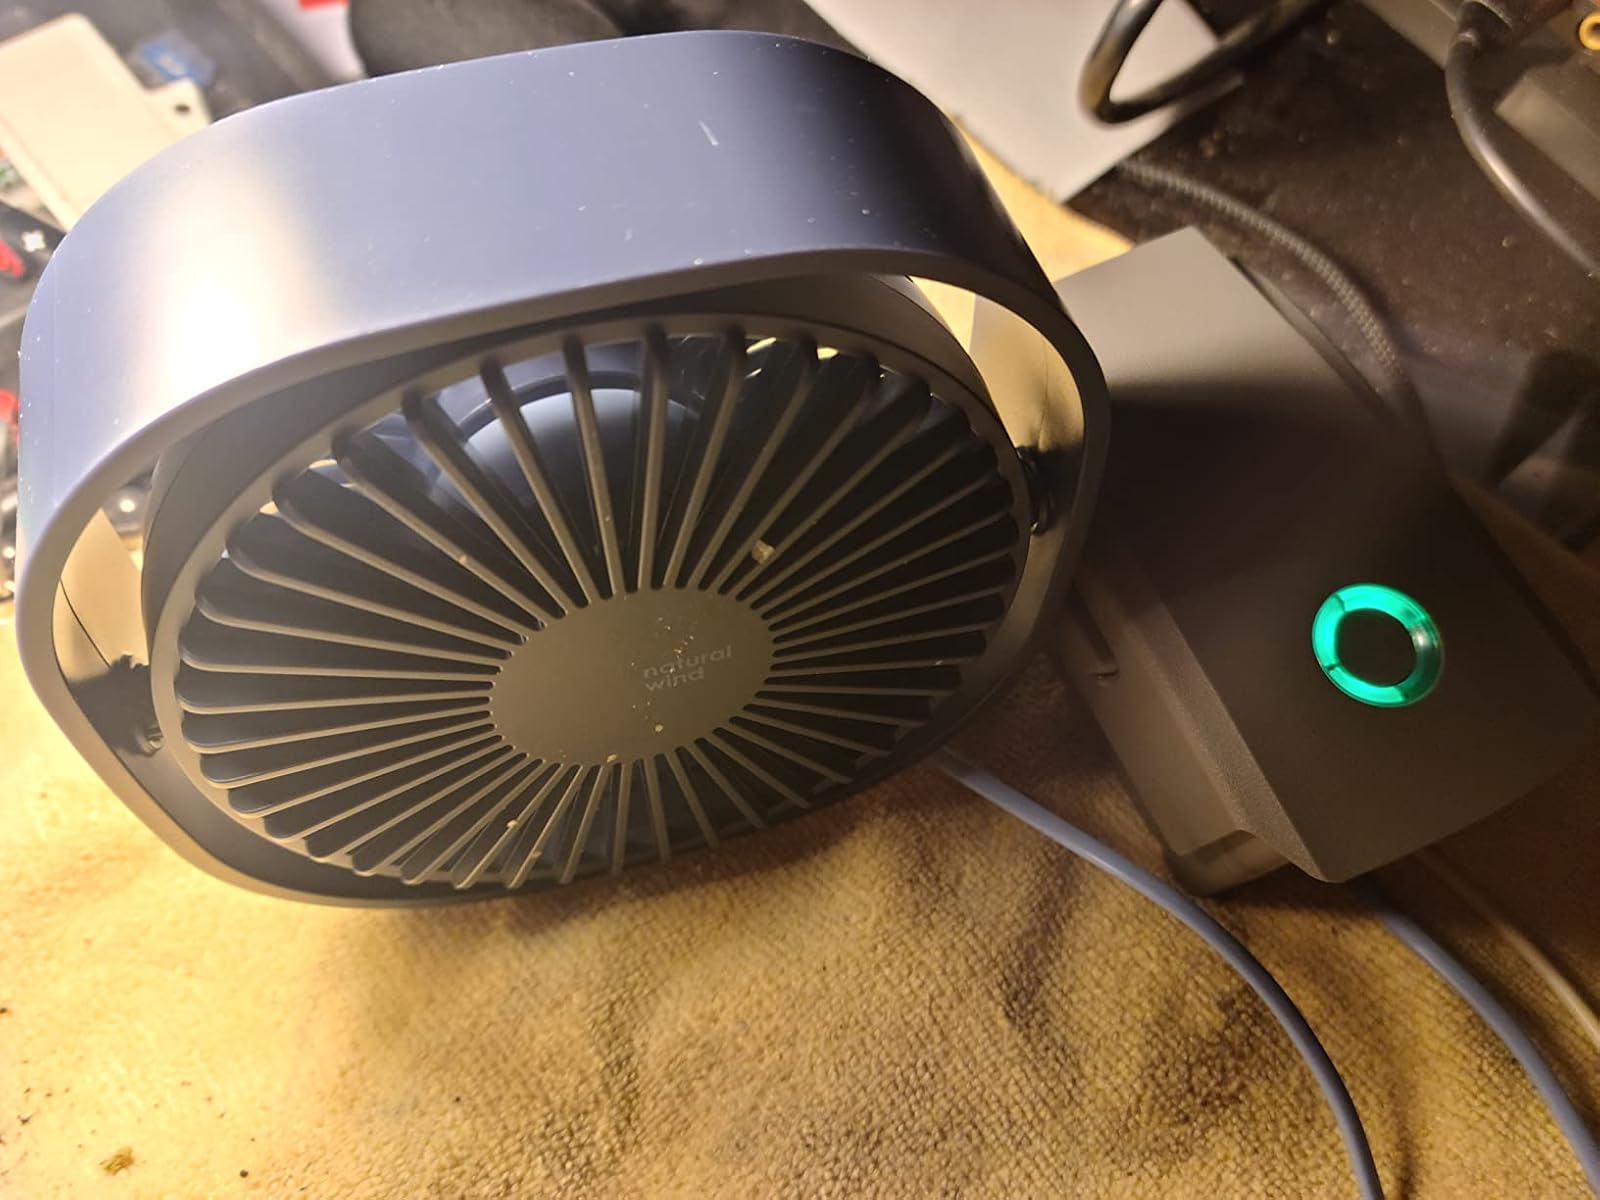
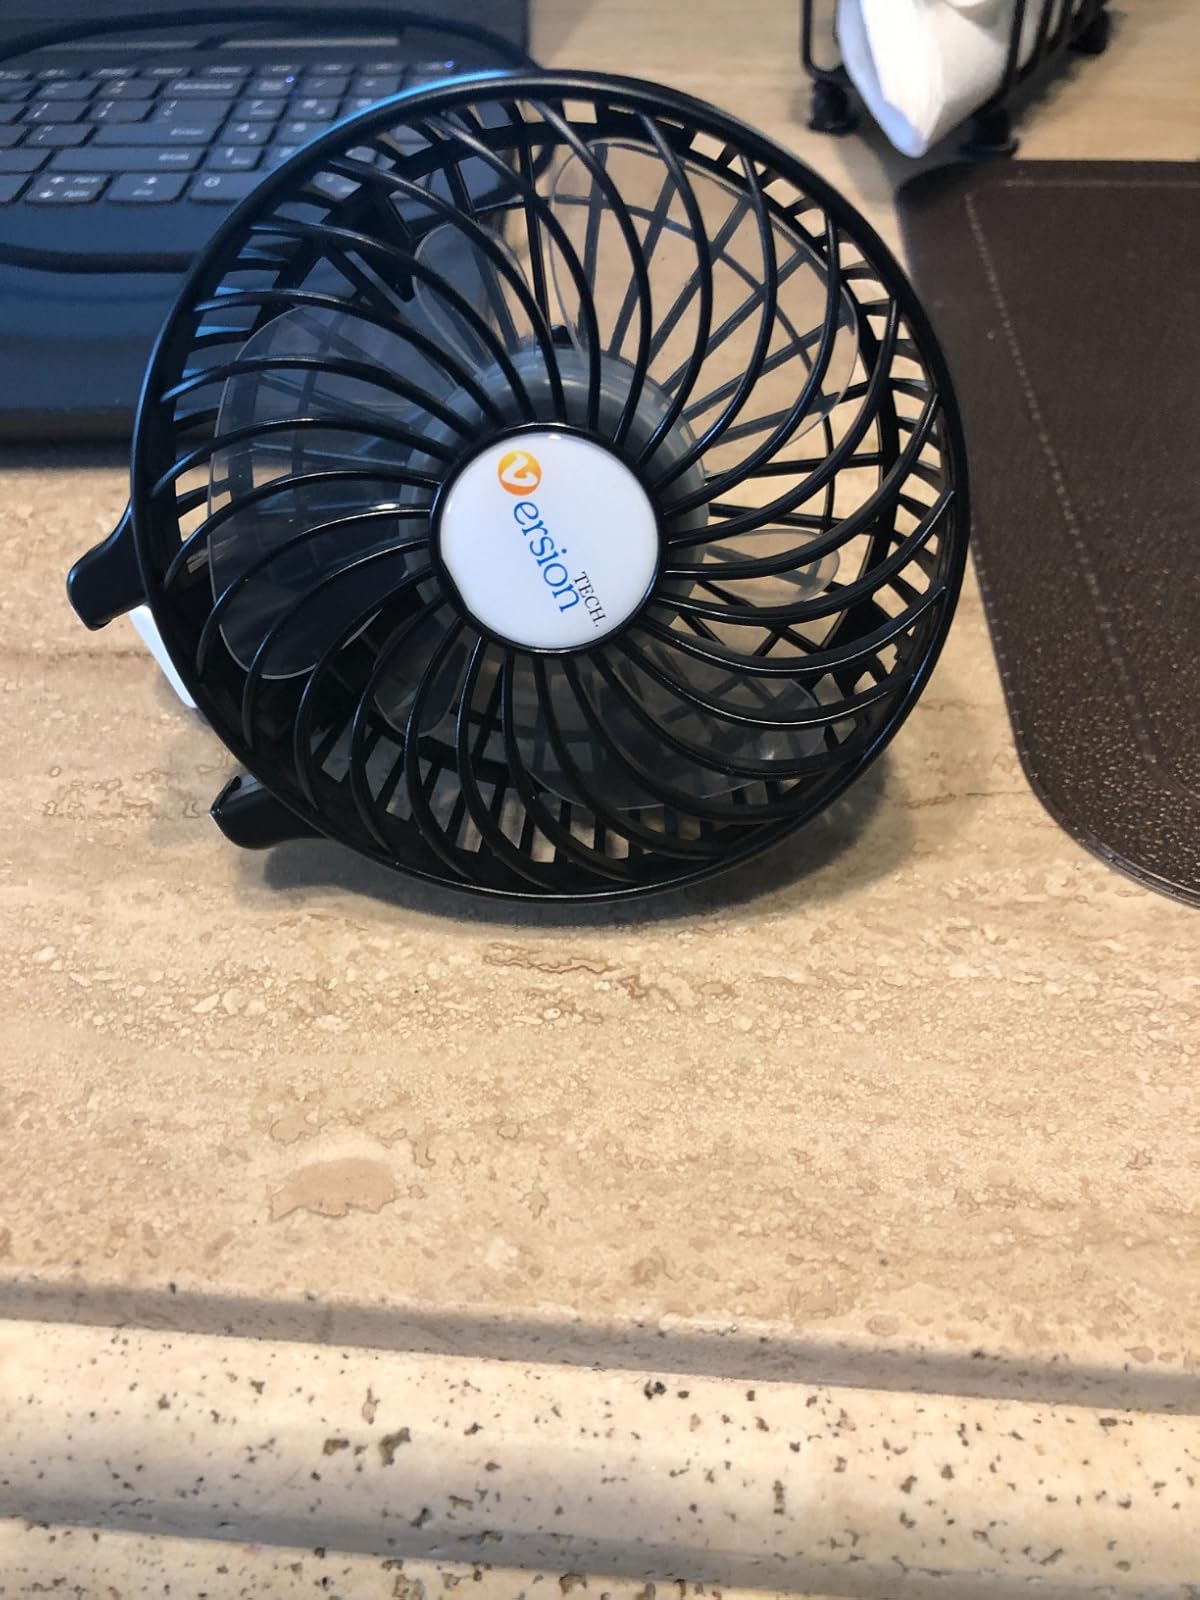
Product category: fan
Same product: no